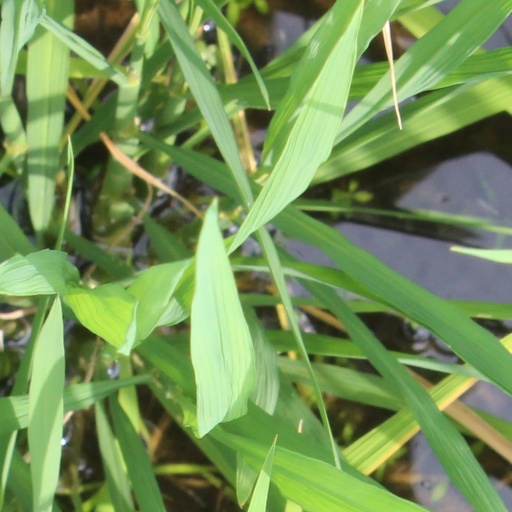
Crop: rice